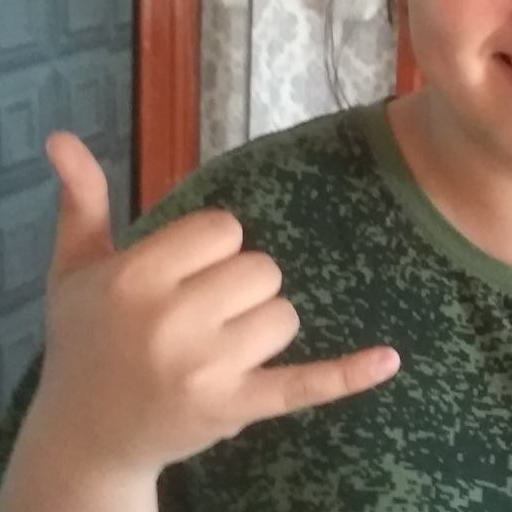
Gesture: call